Frederick McKinley Jones

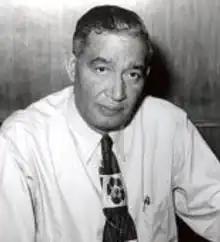

Frederick McKinley Jones (May 17, 1893 – February 21, 1961) was an American inventor, entrepreneur, engineer, winner of the National Medal of Technology, and an inductee of the National Inventors Hall of Fame. He innovated mobile refrigeration technology. Jones received 61 patents, including 40 for refrigeration technology, and also revolutionized the cinema industry by creating a superior sound system for projectors at the time. Jones co-founded Thermo King and also served as a sergeant in World War I. Due to his contributions to refrigeration technology, Jones is called the "Father of Refrigerated Transportation", and the "King of Cool".